Tuned for Murder

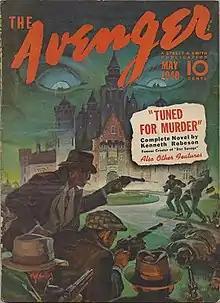
First publication

Tuned for Murder is the 9th pulp magazine story to feature The Avenger. Written by Paul Ernst, it was published in the May 1, 1940 issue of "The Avenger" magazine.